Ramesh Menon (writer)

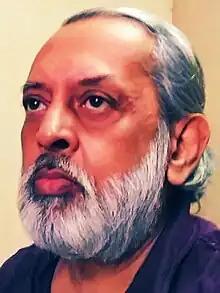
Ramesh Menon

In a starred review, Kirkus Reviews described his "Ramayana" as "A masterpiece made new for a generation of readers who ought to be very grateful indeed to Menon".